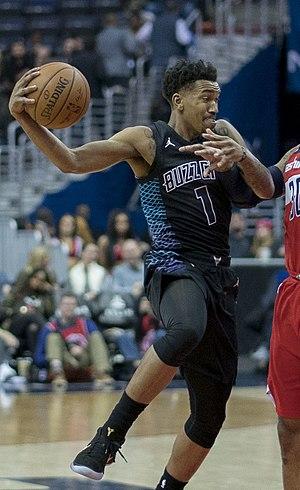
Malik Monk, né le 4 février 1998 à Jonesboro en Arkansas, est un joueur américain de basket-ball qui évolue au poste d'arrière.